Mahjong

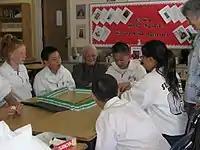
Students in the United States learning how to play Mahjong

The first Western records about mahjong seem to correspond to the papers of British Consul General F.E.B. Harvey, around the time when he served as consul in Ningbo, during the 1860s. He mentions in his papers making the acquaintance of an English-fluent, rank-three official under the Daoguang Emperor, Chen Yumen, who taught him the game. In the same writings he details the rules he was taught by Chen. In 1895, British sinologist William Henry Wilkinson wrote a paper which mentioned a set of cards known in central China by the name of "ma chioh", literally, hemp sparrow, which he maintained was the origin of the term Mahjong. He did not explain the dialect of the originator or region specific etymology of this information. By 1910, there were written accounts in many languages, including French and Japanese.